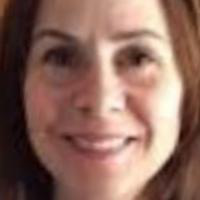
Age group: age 41-55